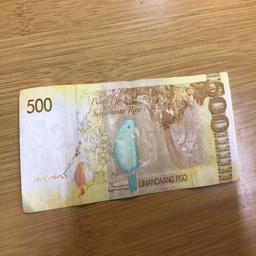
Label: 500_Back